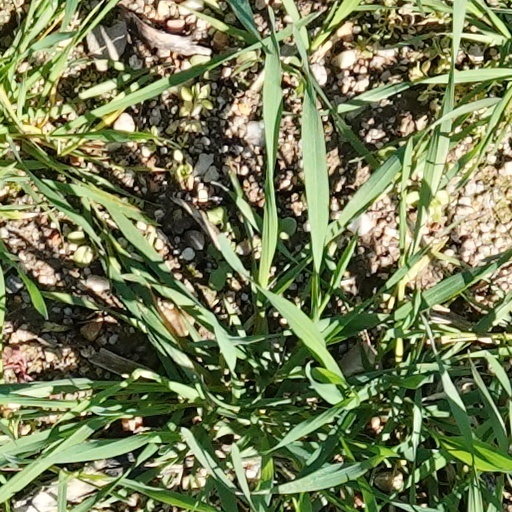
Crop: wheat